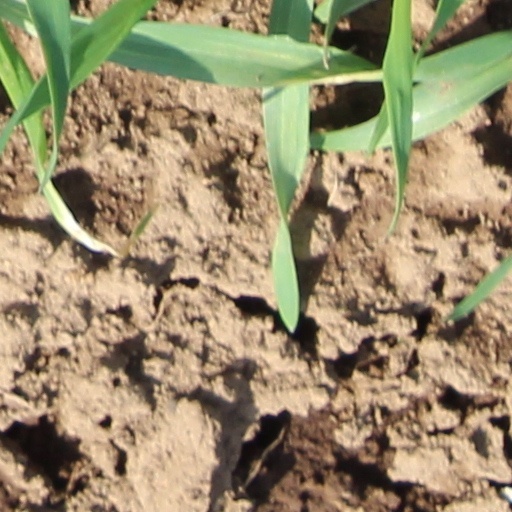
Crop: wheat